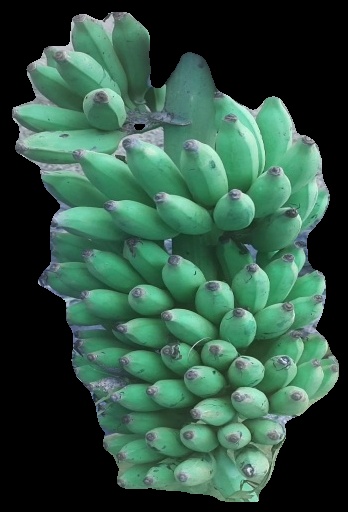
Variety: elakki-bale
Grade: grade2